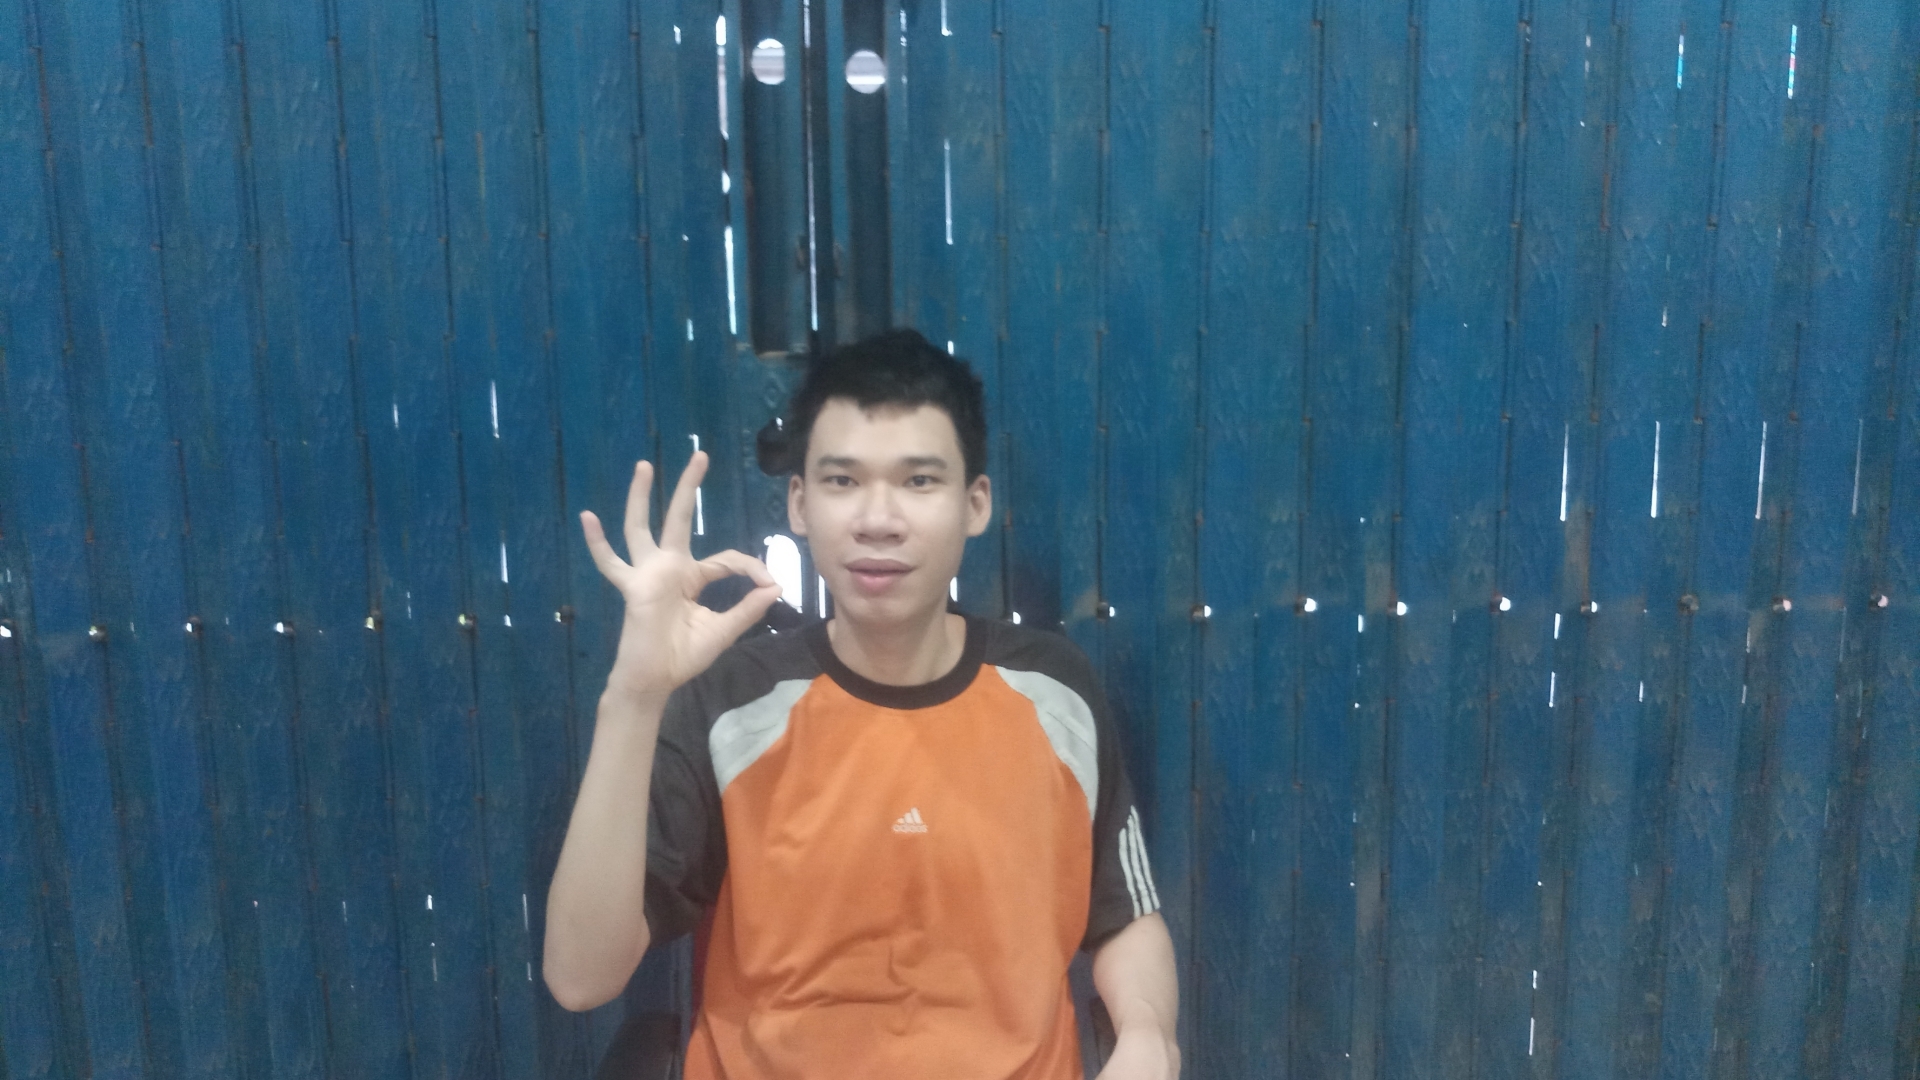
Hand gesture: ok